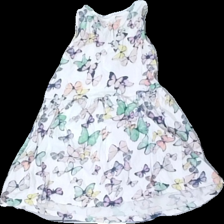
View: back
Type: Top
Category: Children
Brand: H&M
Colors: Multicolor, White, Purple, Green
Material: 100% cotton
Pattern: Other
Cut: Regular
Size: 104
Season: Summer
Price range: 50-100
Recommended usage: Reuse